Chris Rogers (mathematician)

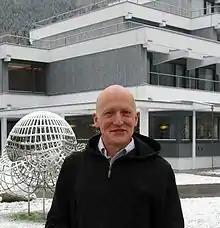
Rogers at Oberwolfach, 2012

Leonard Christopher Gordon Rogers (born 29 April 1954) is a mathematician working in probability theory and quantitative finance. He is Emeritus Professor of Statistical Science in the Statistical Laboratory, University of Cambridge.